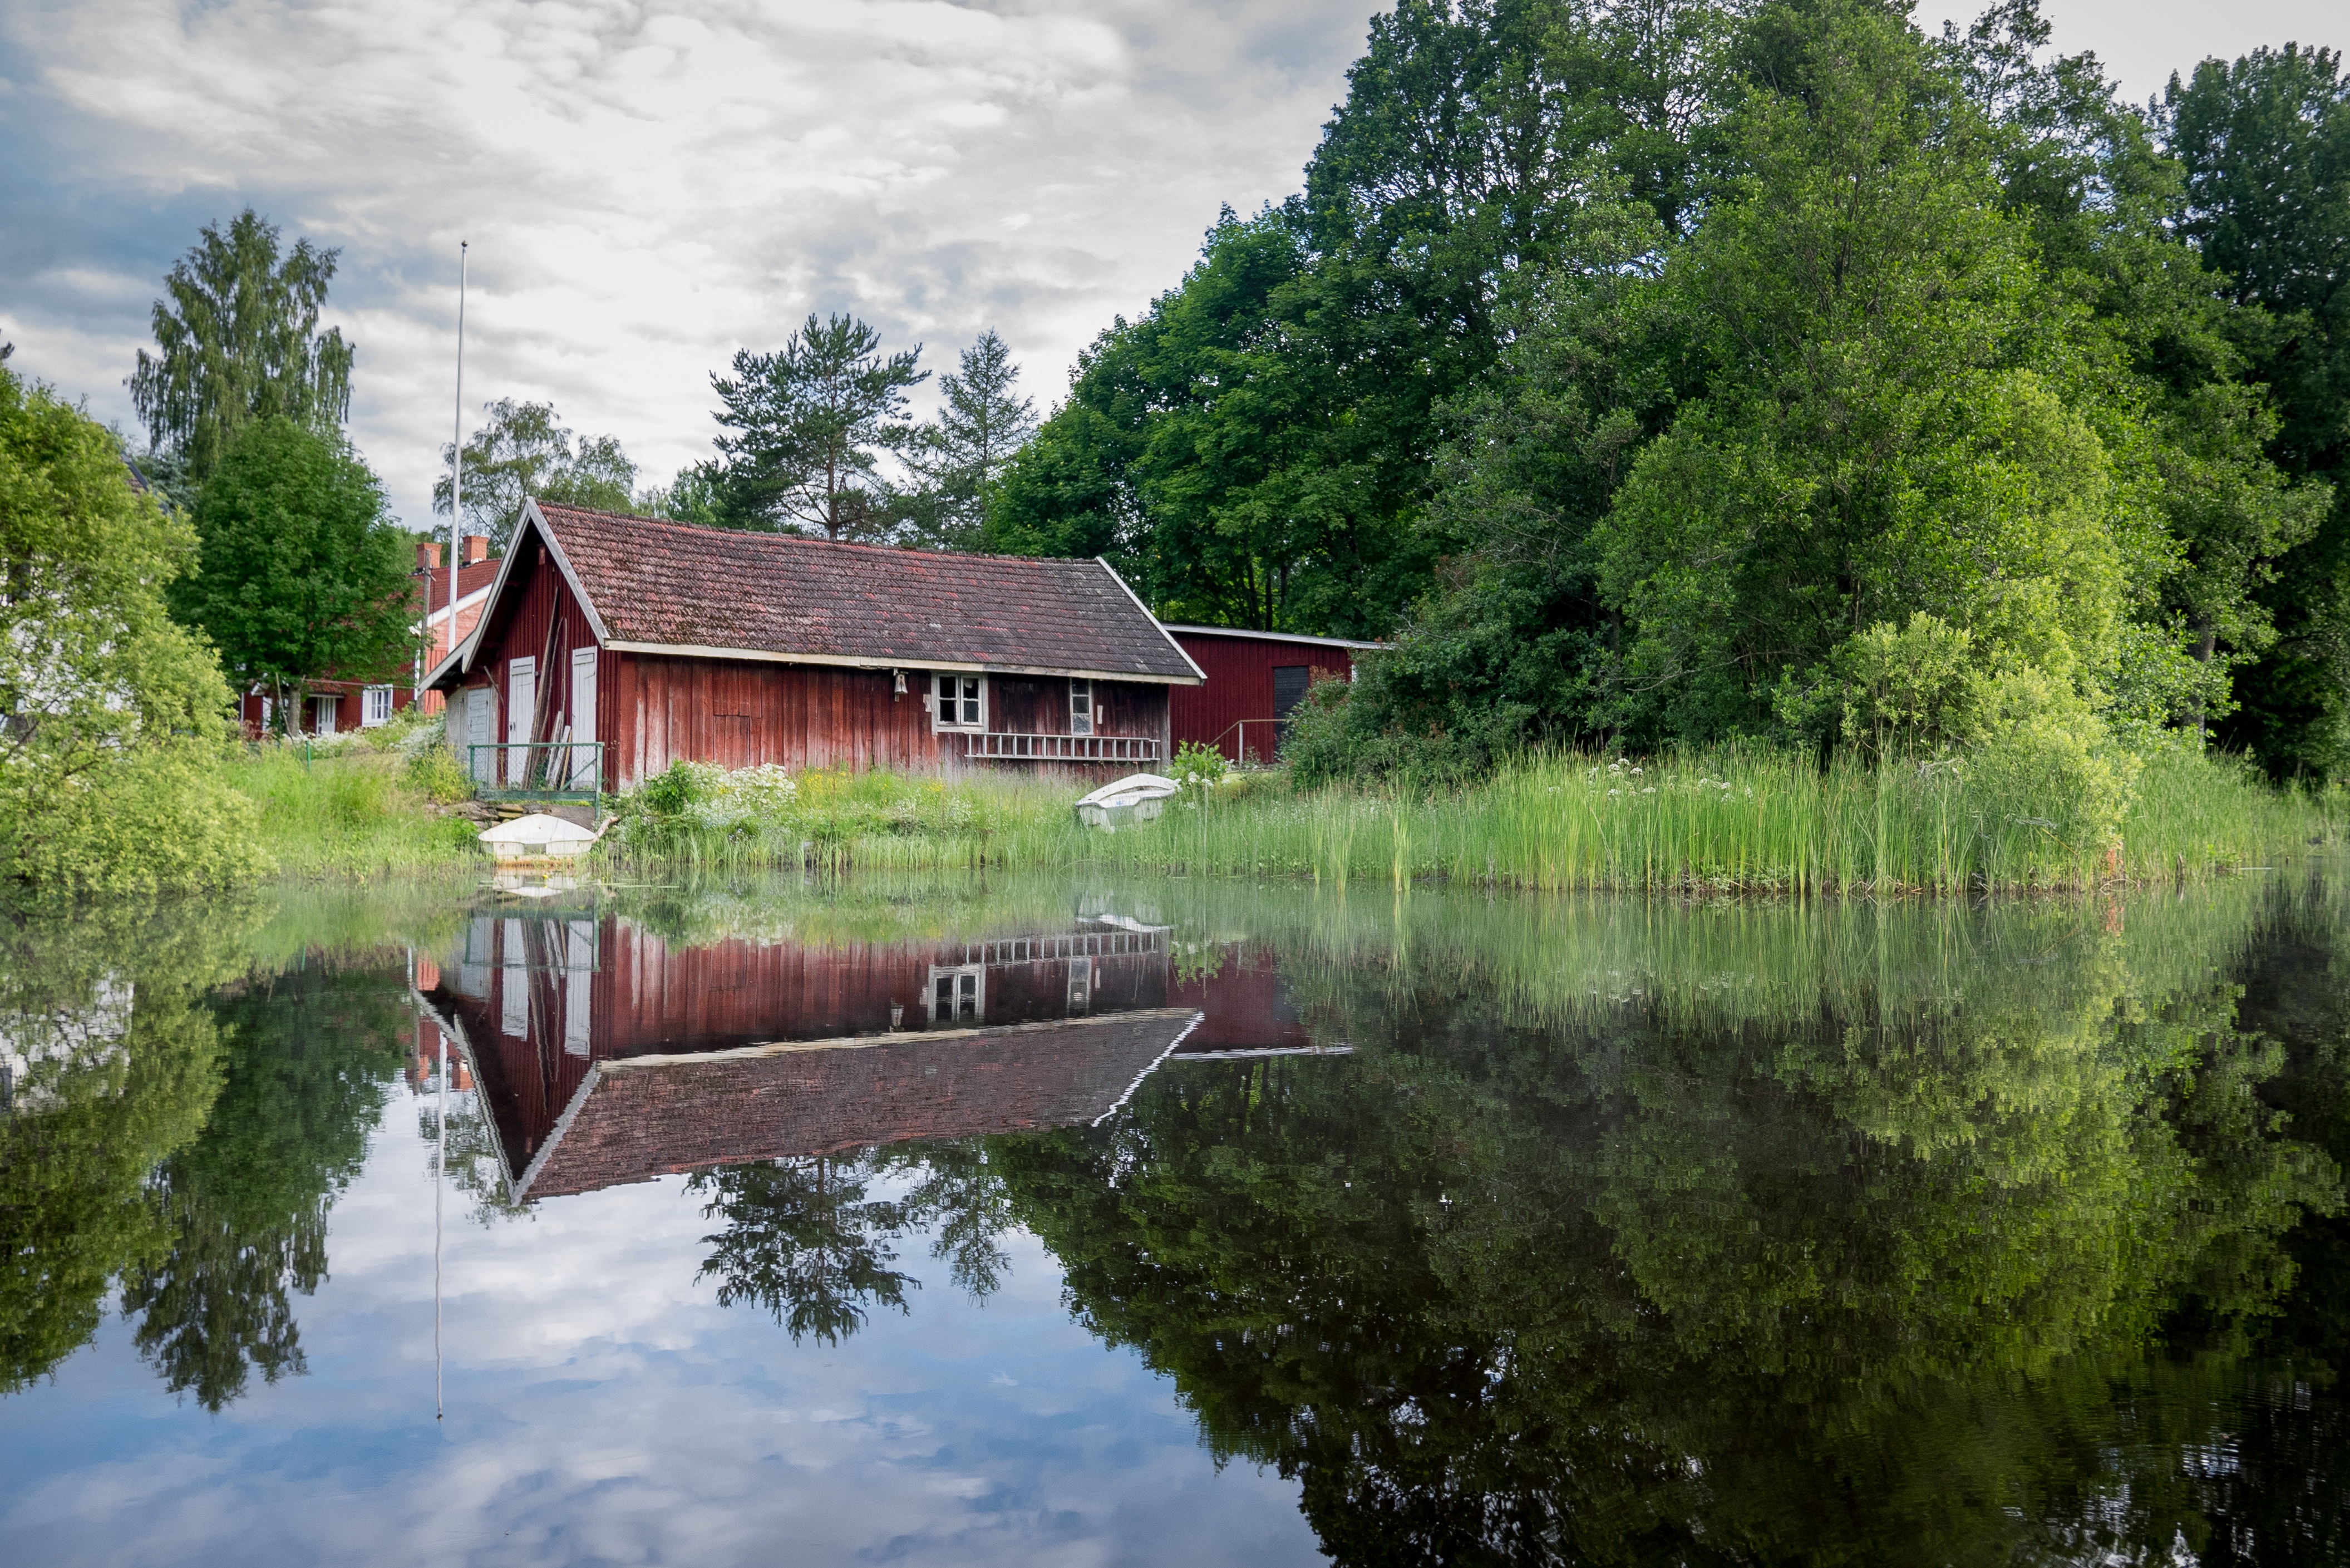
tree, water, lake, barn, river, canal, pond, reflection, boathouse, waterway, estate, rural area